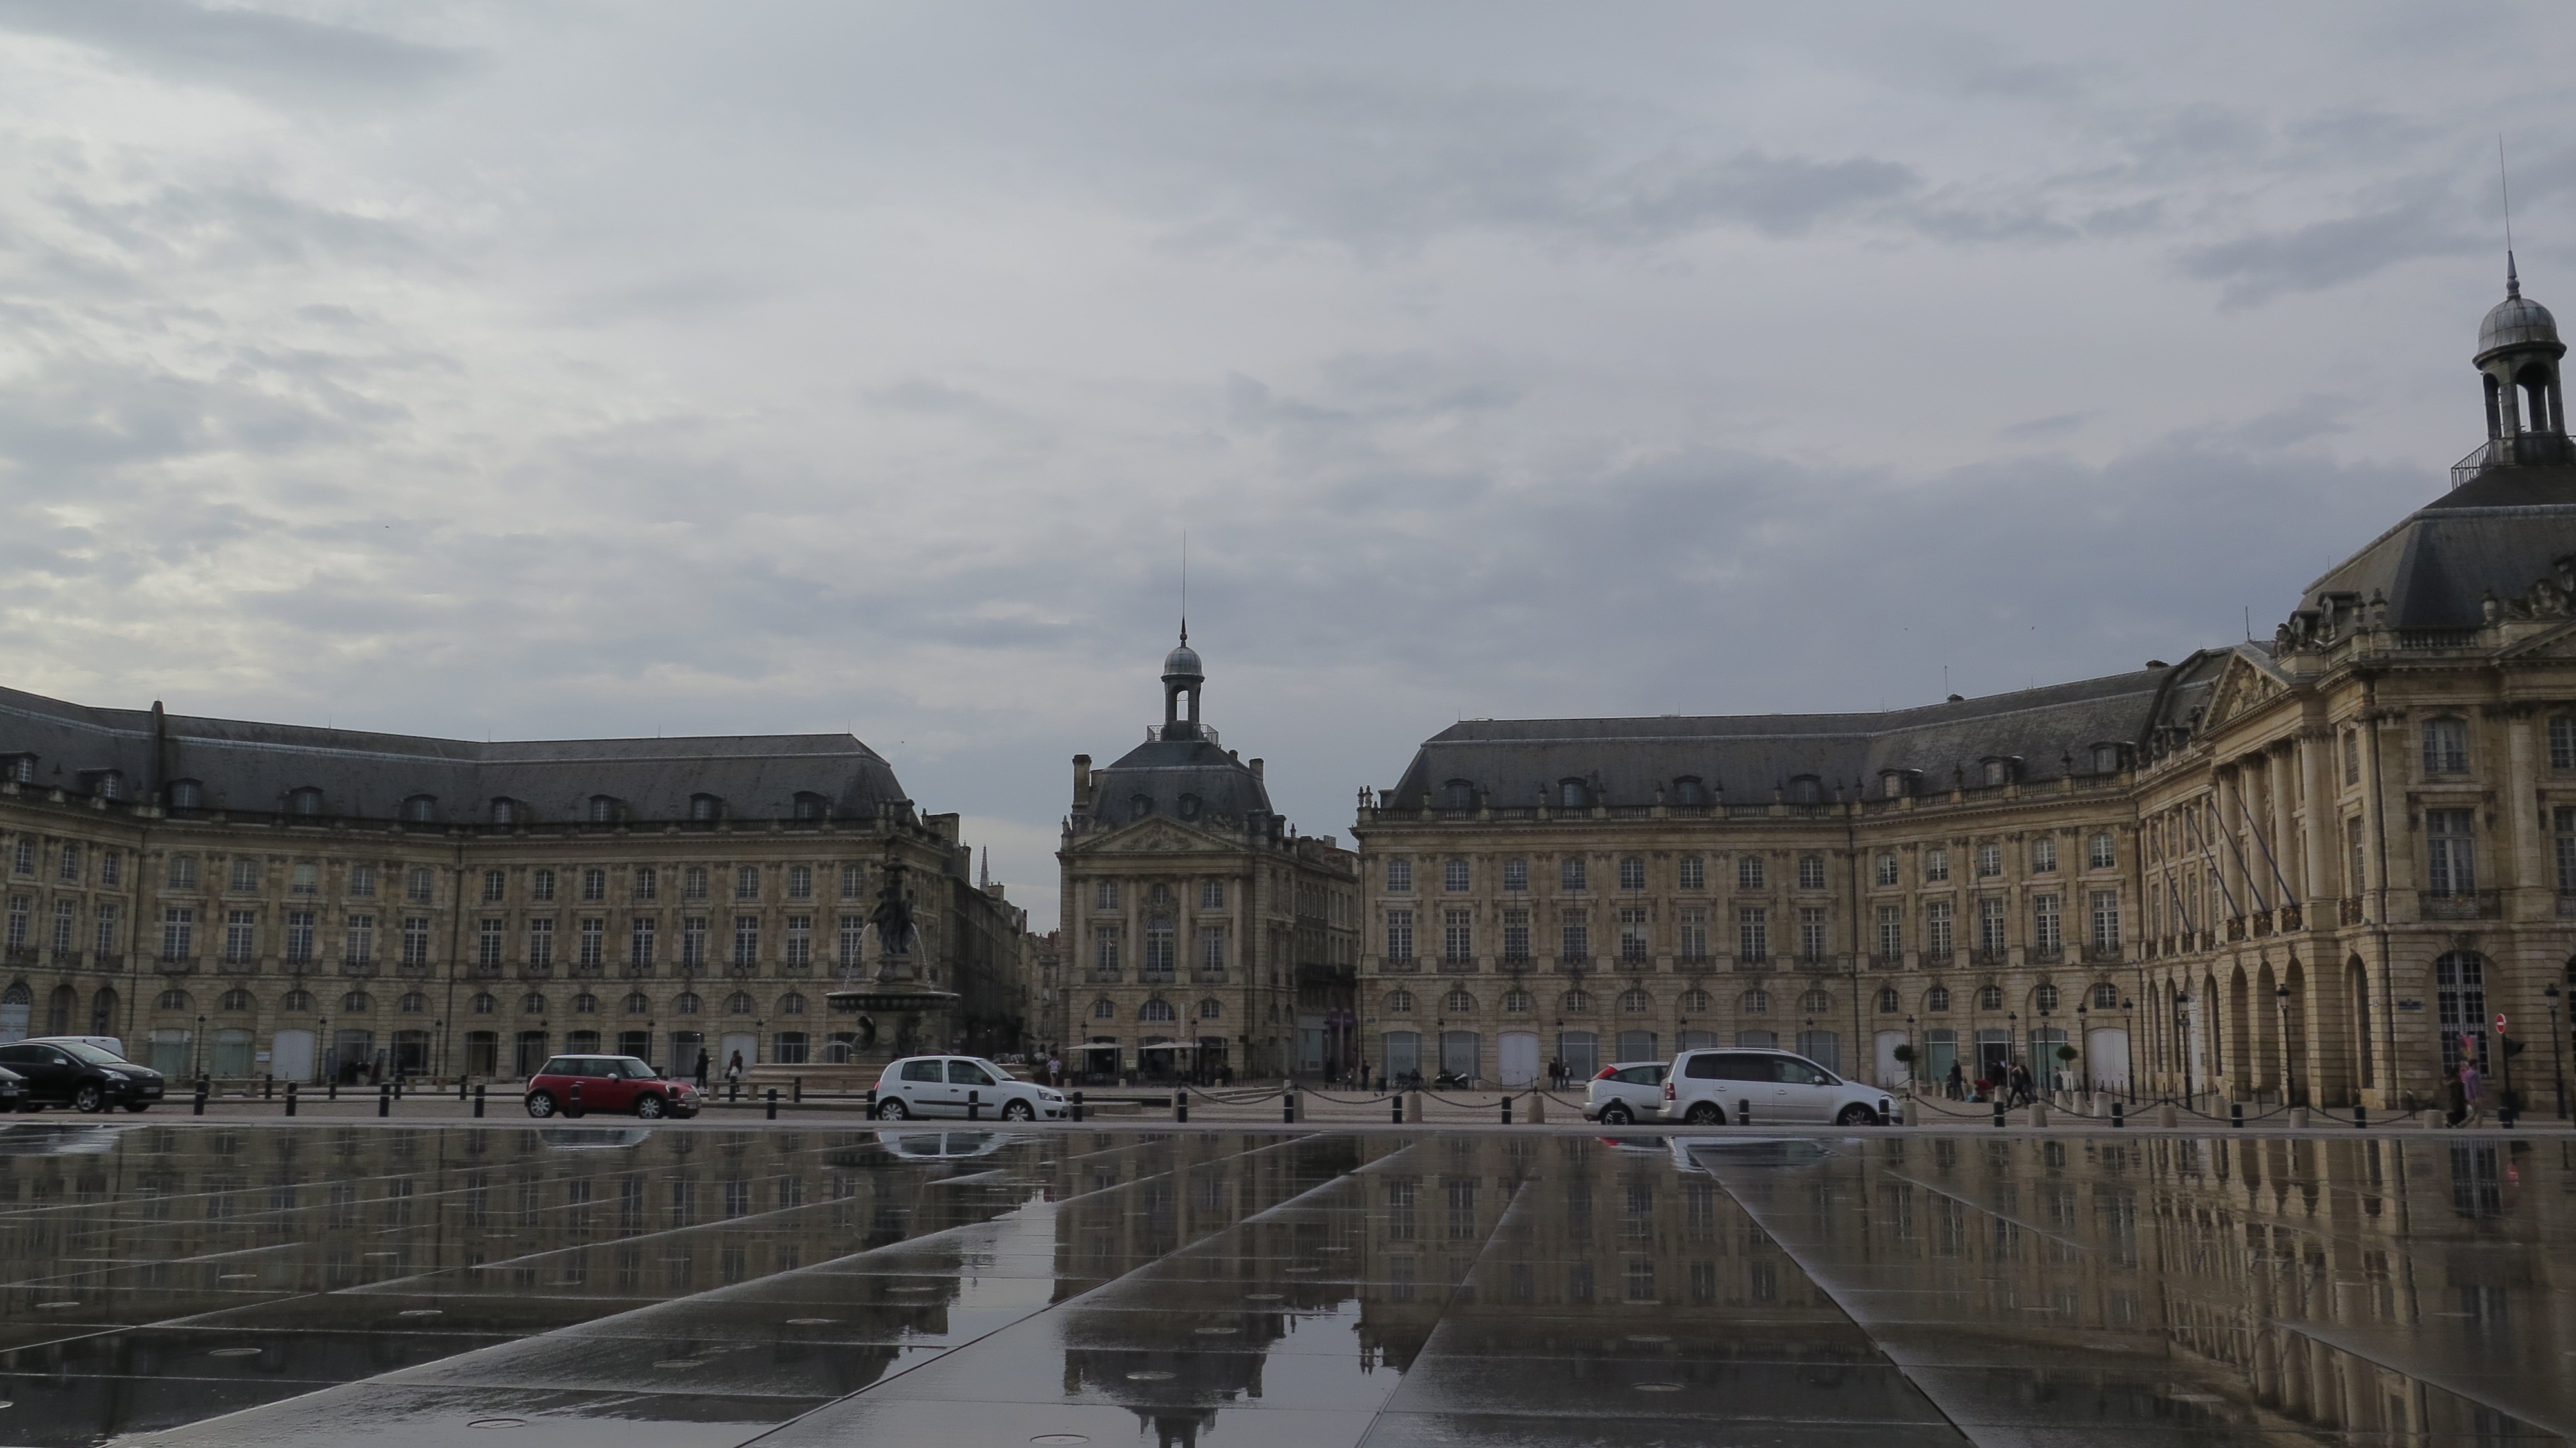
architecture, town, palace, city, cityscape, france, plaza, landmark, cathedral, waterway, places of interest, bordeaux, town square, human settlement